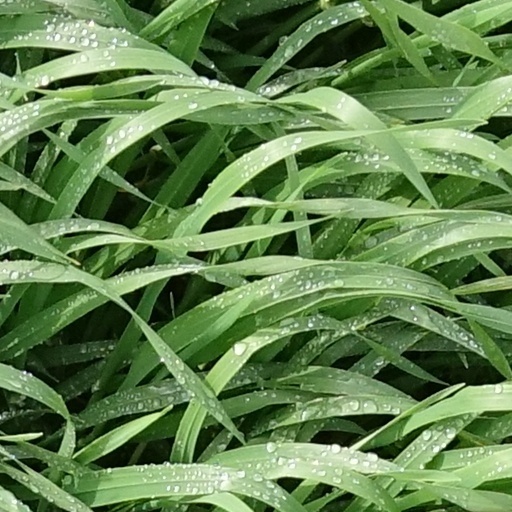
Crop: wheat